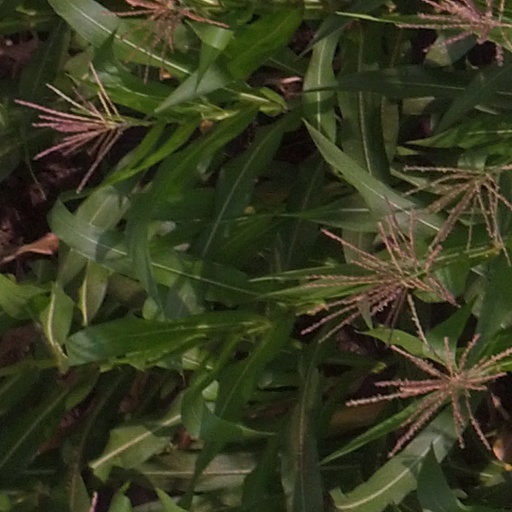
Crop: maize; corn